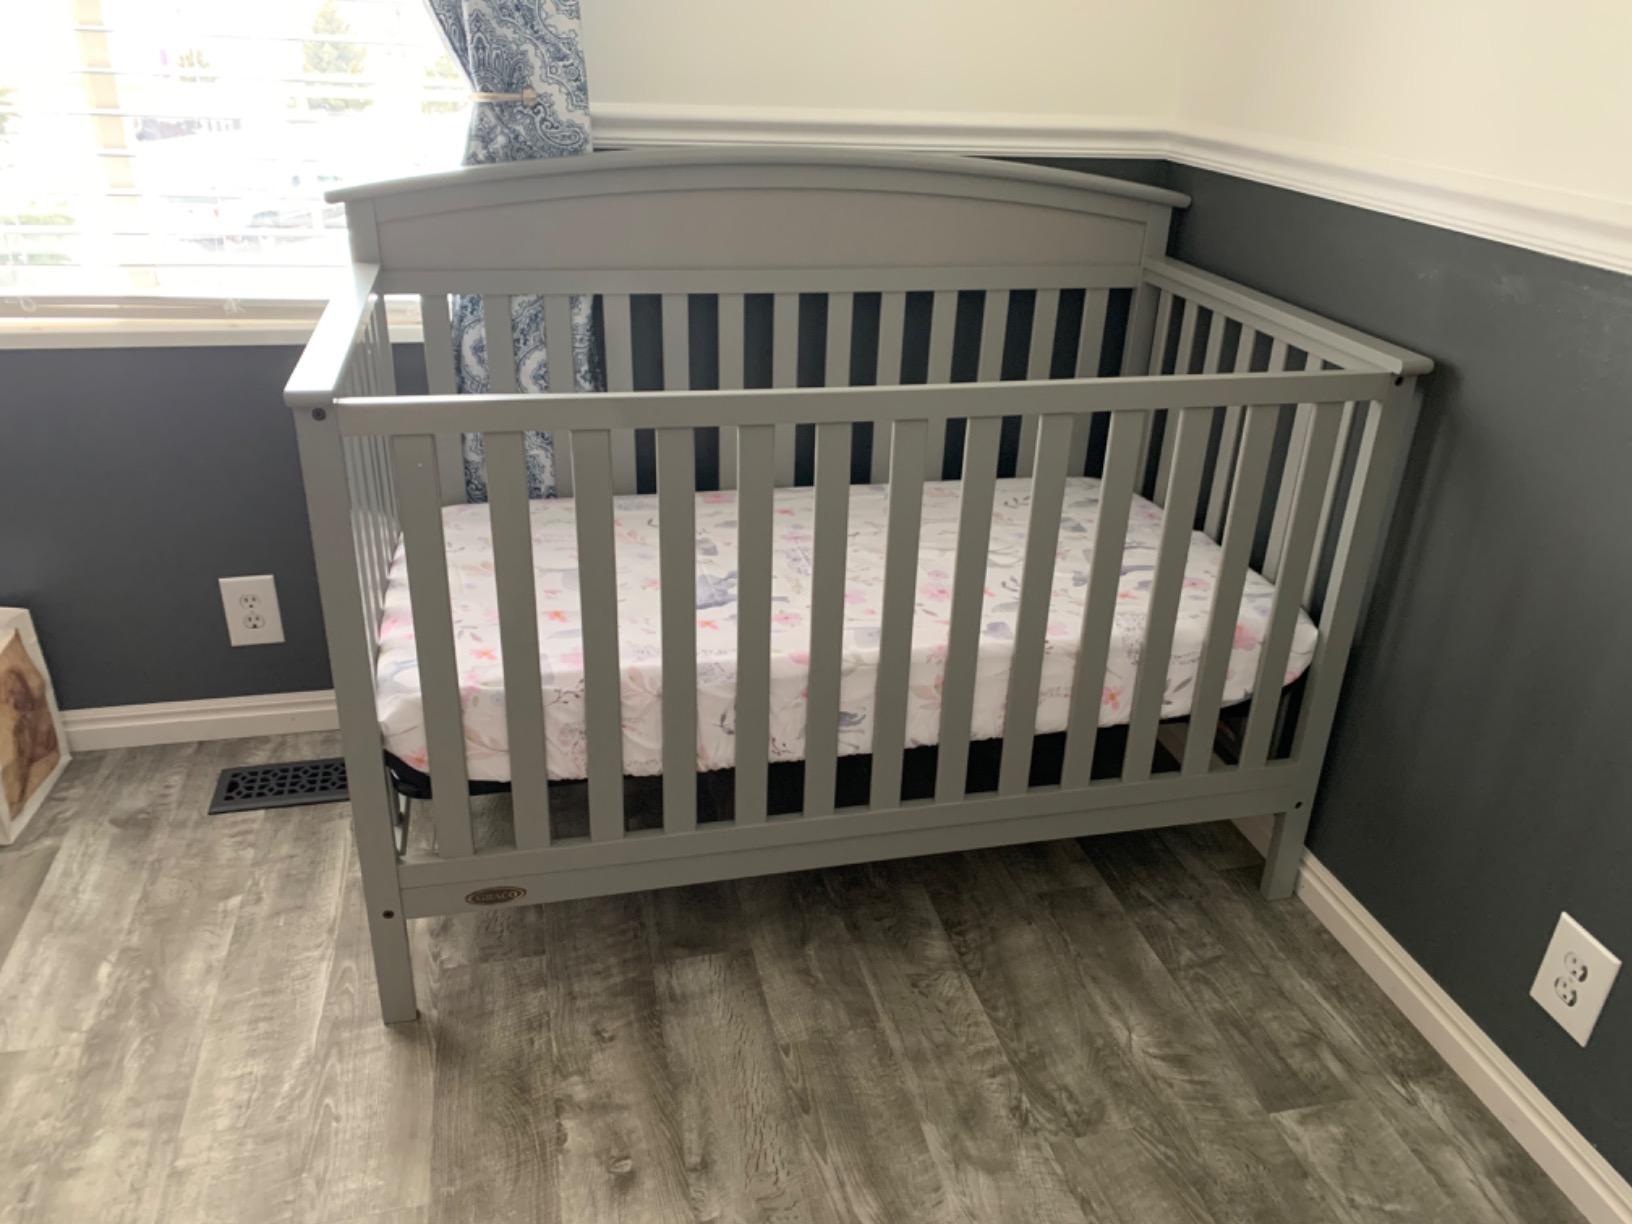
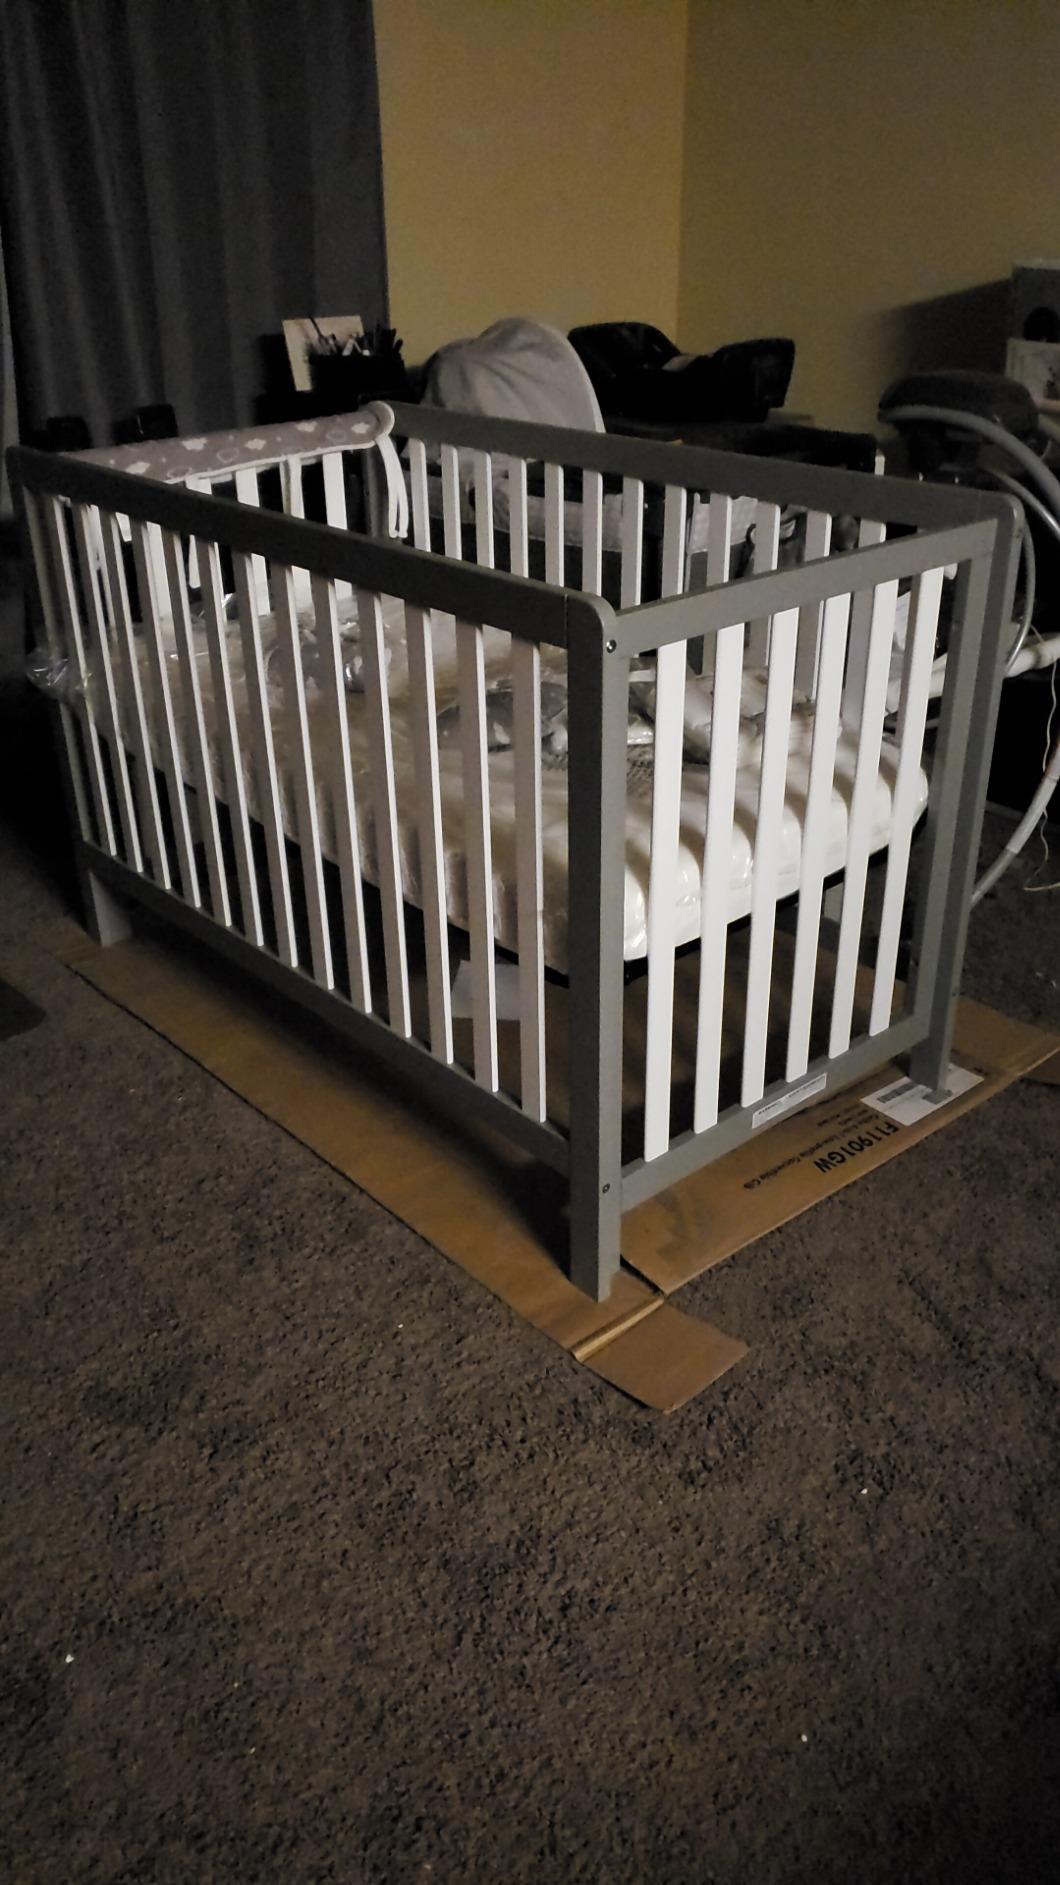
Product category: products_crib
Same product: no